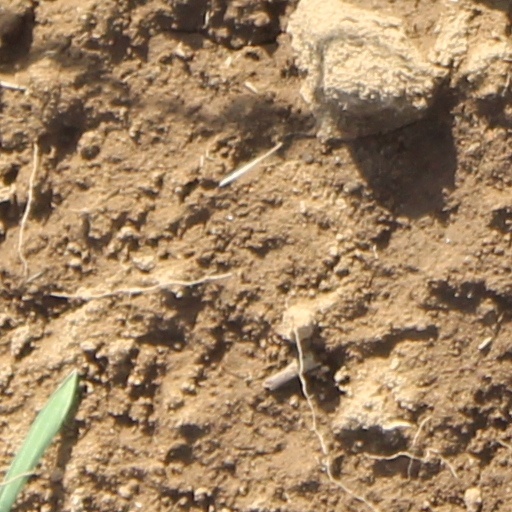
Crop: wheat